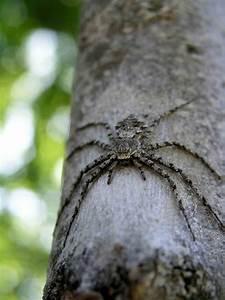
spider